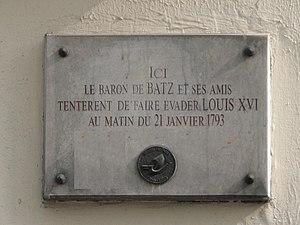
Plaque rappelant la tentative manquée du baron de Batz de libérer Louis XVI sur le trajet le conduisant à son exécution
Jean-Pierre, "baron" de Batz, né le 26 janvier 1754 à Tartas, dans les Landes, mort le 10 janvier 1822 au château de Chadieu, est un financier, député à l’Assemblée constituante et contre-révolutionnaire français. Sa vie, ses actions au service de Louis XVI et en particulier sa tentative supposée de faire évader le roi sur le chemin de l’échafaud, ont inspiré plusieurs romanciers populaires, notamment la baronne Orczy, Rafael Sabatini et plus récemment Juliette Benzoni.
La rue Beauregard est une voie du 2ᵉ arrondissement de Paris, en France.
L'exécution de Louis XVI, en application du jugement de mise à mort de l'ancien roi de France et de Navarre et ancien roi des Français par décapitation prononcé par les députés de la Convention nationale à la suite de son procès, a eu lieu le 21 janvier 1793 à 10 h 22, à Paris, sur la place de la Révolution. C'est un événement majeur de la Révolution française, et plus généralement de l'histoire de France.